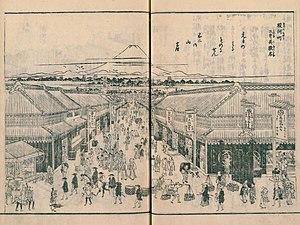
Les meisho-ki, terme parfois transcrit en meisho ki, meishoki ou meisho no ki désignent des guides de vues célèbres du Japon, populaires au début de l’époque d’Edo. Ces recueils décrivant les lieux fameux de l’archipel s’inscrivent dans la tradition littéraire, poétique et picturale des meisho, colorée par la culture populaire bourgeoise et marchande qui émerge grâce à la paix des Tokugawa. Ils ont influencé en retour les guides illustrés de vues célèbres, nommés meisho zue.
Les meisho zue sont des livres illustrés décrivant les lieux célèbres du Japon durant la seconde moitié de l’époque d’Edo, fin XVIIIᵉ et première moitié du XIXᵉ. Les lieux y sont décrits par le texte à travers leur histoire, les légendes liées, les sites à visiter, ainsi que par l’illustration qui propose un aperçu fidèle de la topologie. Ces livres illustrés se caractérisent par l’importance de l’image et la volonté de simplicité qui en font des objets destinés au plus grand nombre.
L’Edo meisho zue est un meisho zue, c’est-à-dire un guide illustré de lieux célèbres, rédigé et publié par Saitō Yukio, Saitō Yukitaka et Saitō Genshin et illustré par Hasegawa Settan. Il est publié entre 1834 et 1836 durant l’époque d’Edo au Japon. Véritable encyclopédie illustrée, il recueille des informations et anecdotes sur plusieurs milliers de lieux d’Edo, ancien nom de Tokyo, et offre un aperçu de la vie et des coutumes d’alors.